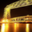
Label: bridge